Hakuba no Ōji-sama

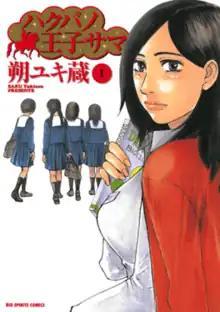
First "tankōbon" volume cover

is a Japanese manga series written and illustrated by Yukizō Saku. It was adapted into a Japanese television drama series.